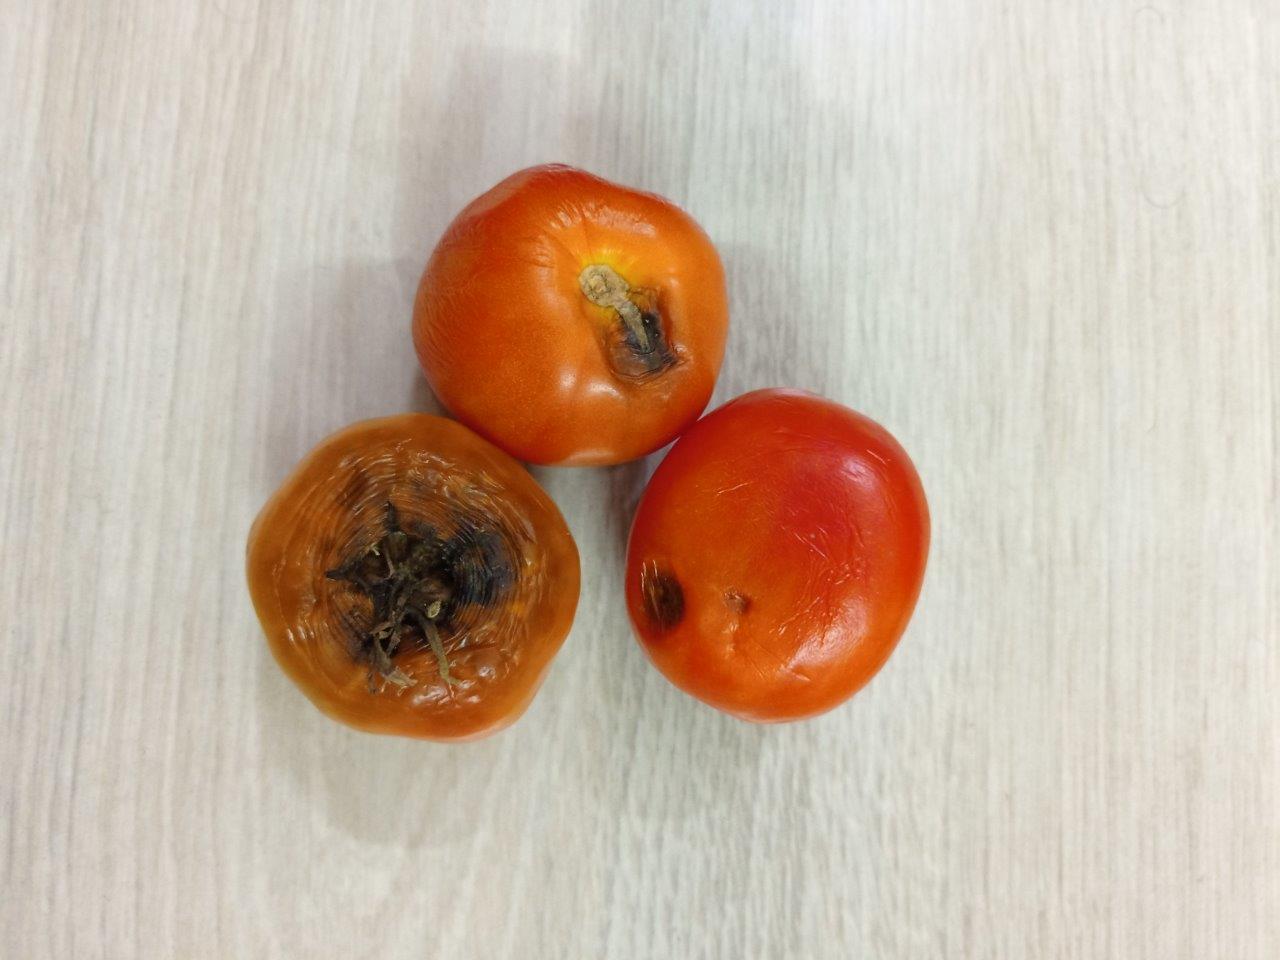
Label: Rotten